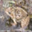
Label: frog